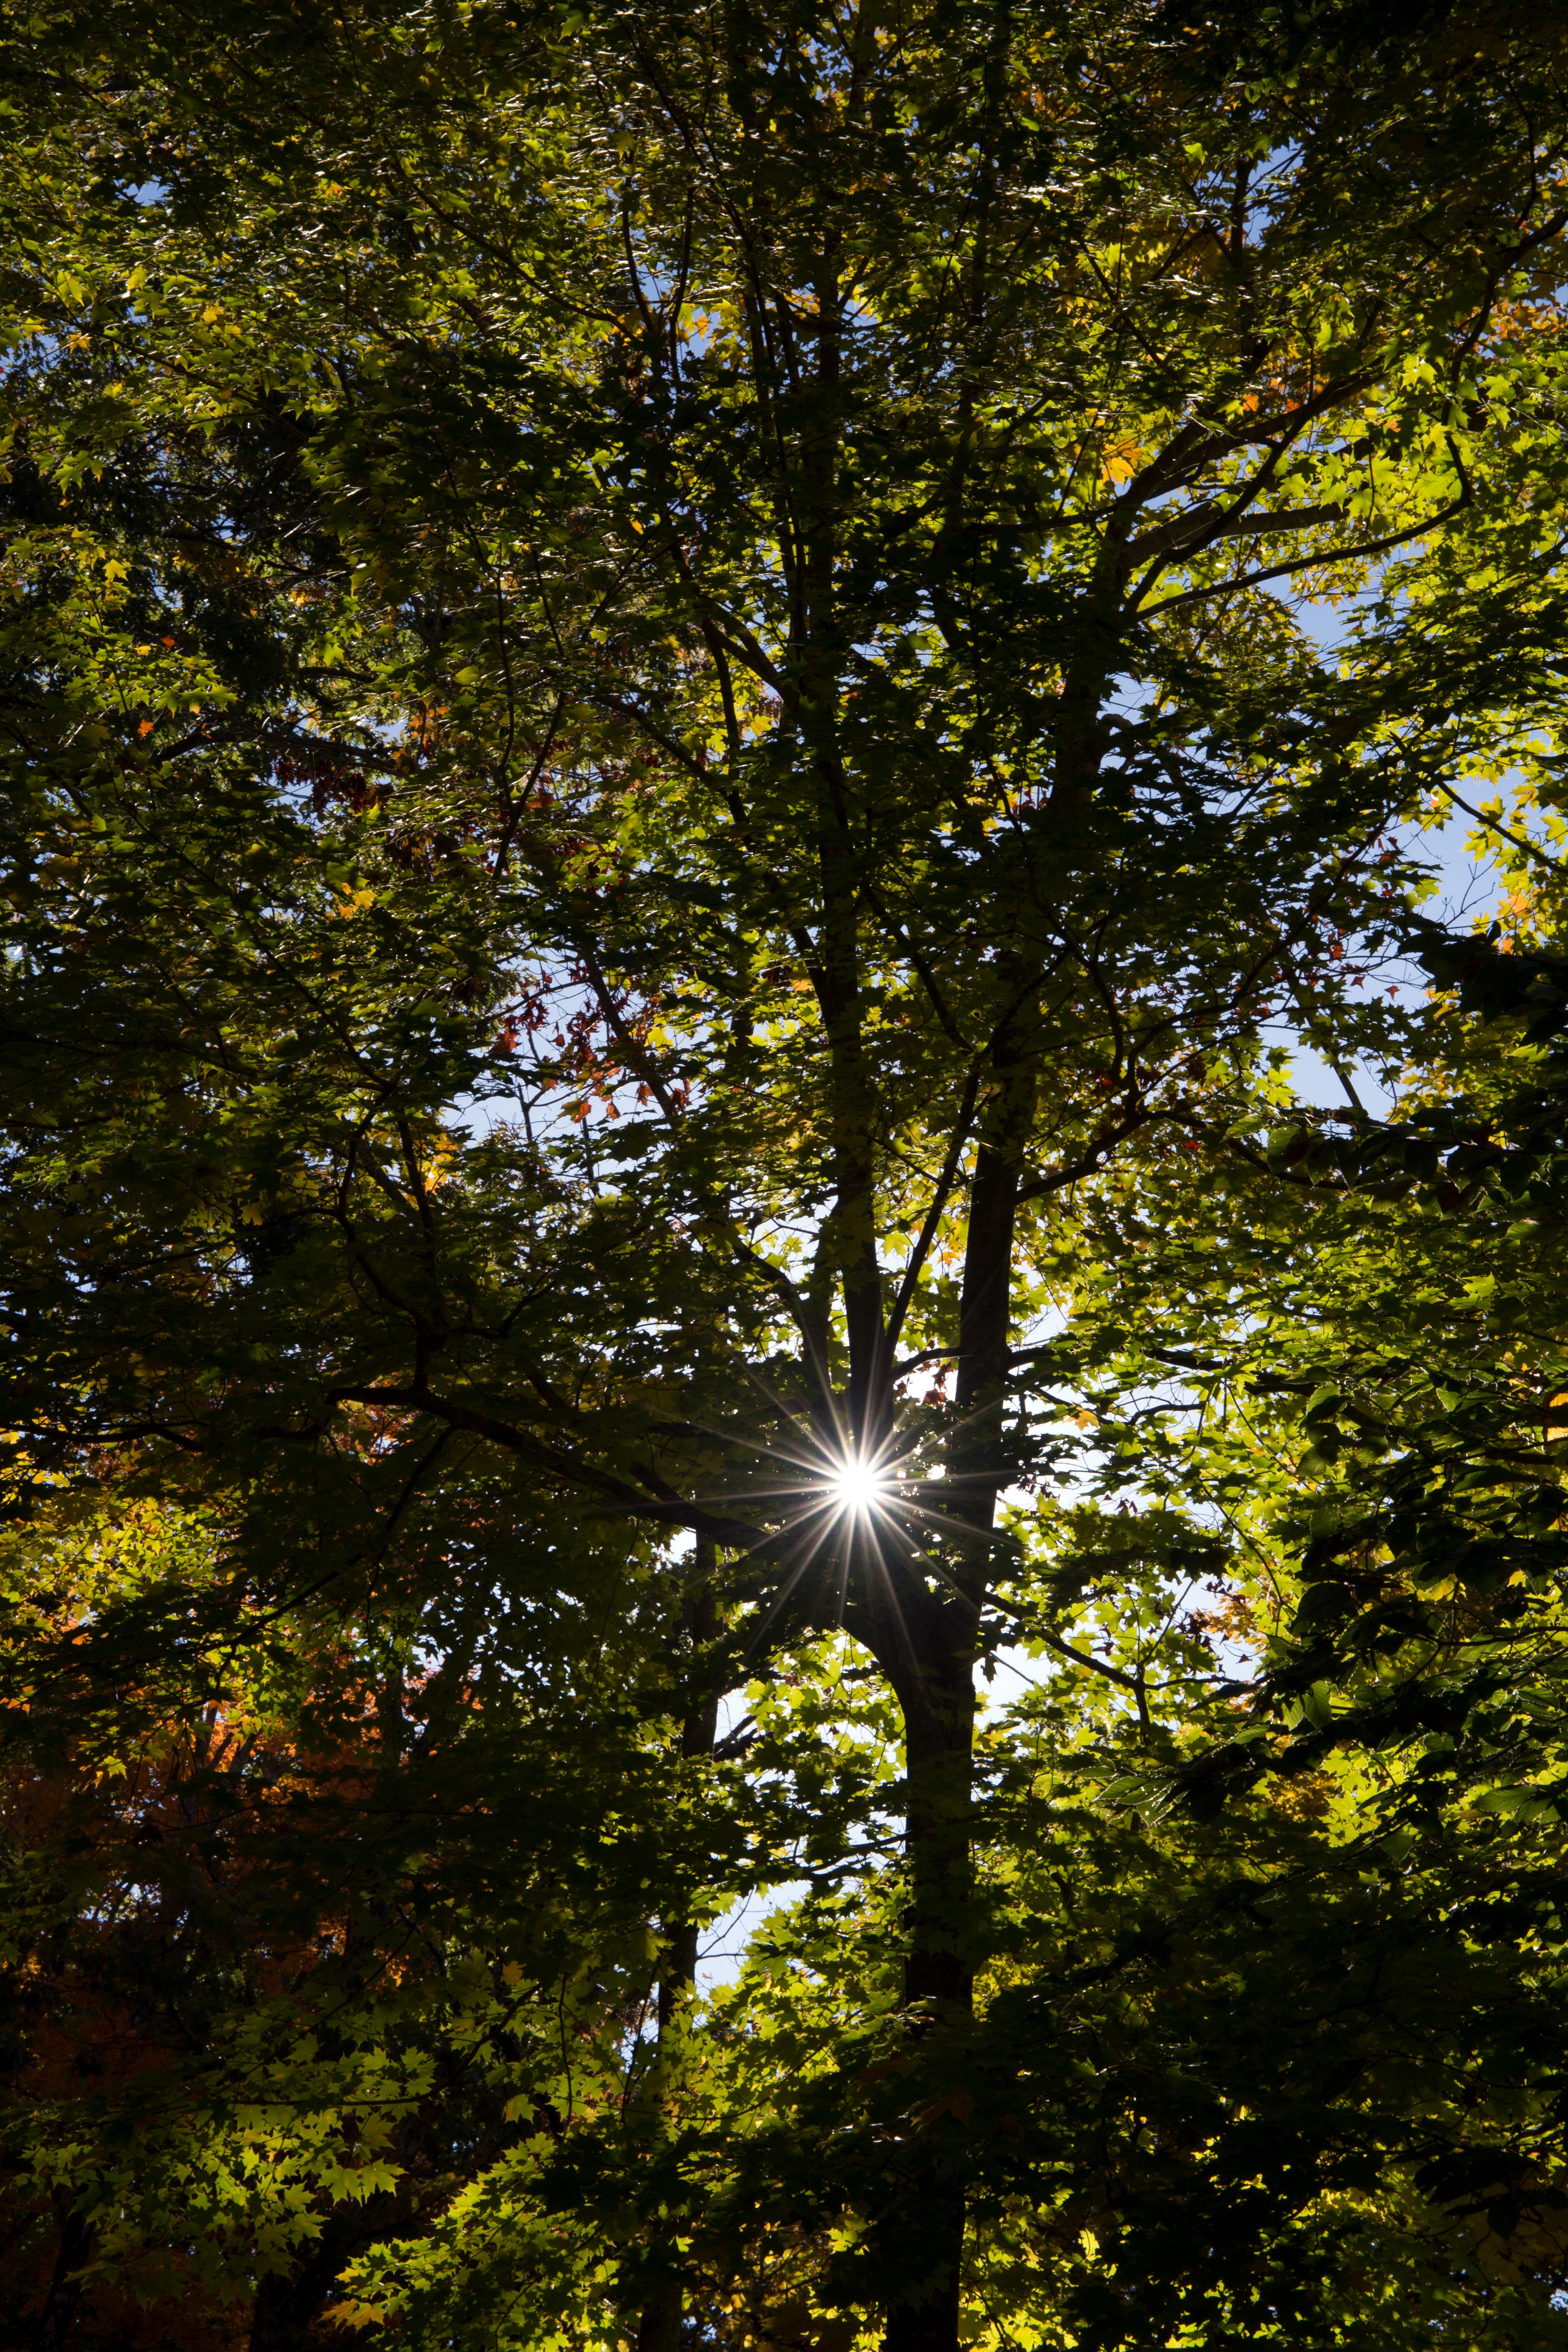
tree, sky, nature, leaf, sunlight, branch, vegetation, natural environment, woody plant, light, natural landscape, yellow, plant, forest, temperate broadleaf and mixed forest, biome, nature reserve, autumn, deciduous, trunk, old growth forest, botany, grove, Northern hardwood forest, woodland, plant stem, wood, landscape, jungle, valdivian temperate rain forest, lens flare, tropical and subtropical coniferous forests, twig, temperate coniferous forest, reflection, Tints and shades, sun, state park, astronomical object